Chien Tai-lang

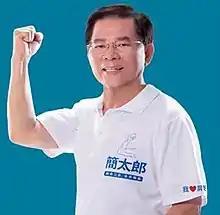

Chien Tai-lang (born 15 February 1947) is a Taiwanese politician. He was the Secretary-General of the Executive Yuan from 2015 to 2016.